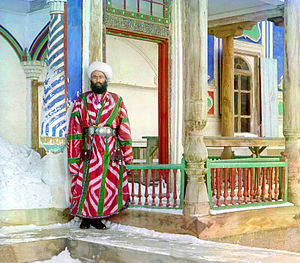
Bukhara-Emiratet / Historie
Embedsmand i Bukhara ca. 1910.
Bukhara-emiratet var en centralasiatisk stat, som eksisterede fra 1785 til 1920. Den omfattede landområdet mellem floderne Amu-Darja og Syr-Darja, tidligere kendt som Transoxanien. Dens kerneterritorium var landområdet langs nedre del af floden Zeravsjan, og dens urbane centrum var oldtidsbyerne i Samarkand og emiratets hovedstad, Bukhara. Staten eksisterede på samme tid som Khiva-khaganatet i vest, i Khwarezm, og Kokand-khanatet i øst, i Fergana.